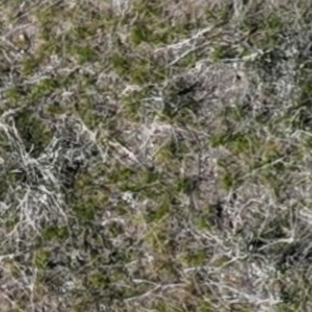
Month: may